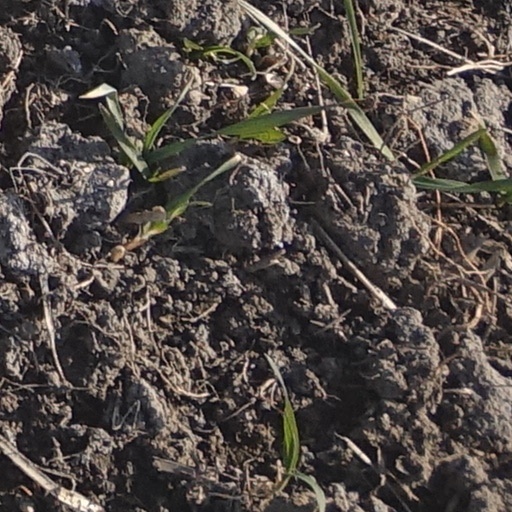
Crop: wheat